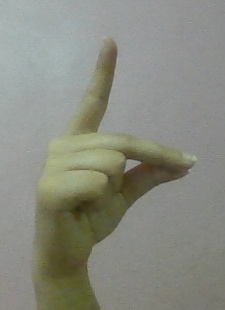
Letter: ta